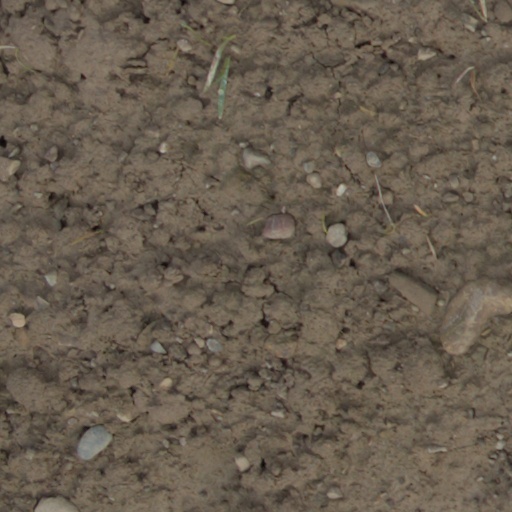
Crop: wheat